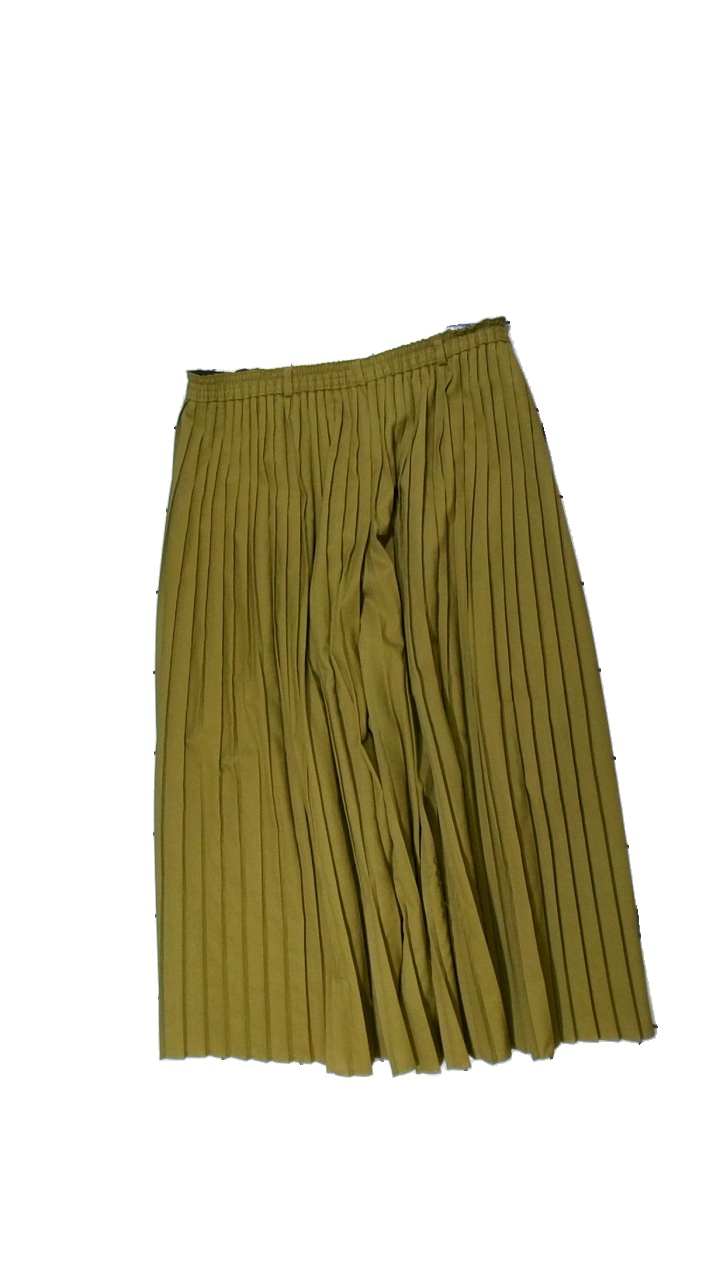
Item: Trousers (Ladies)
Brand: Brandtex
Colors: Green
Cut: Loose
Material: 100% polyester
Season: All
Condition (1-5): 2
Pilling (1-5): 3
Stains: Minor
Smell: Minor
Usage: Reuse
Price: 50-100